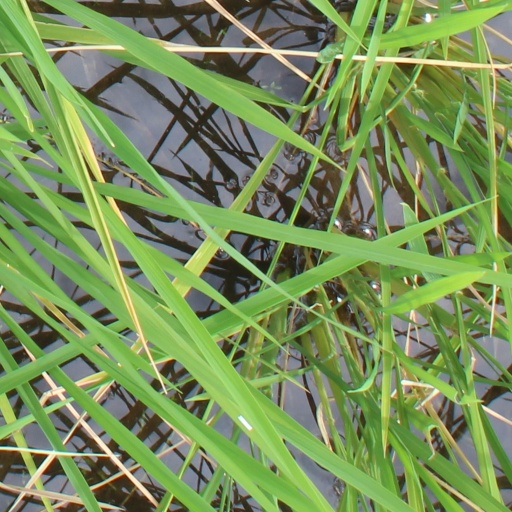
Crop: rice